Karaoke Revolution (2009 video game)

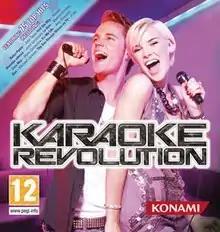
Cropped European box art

Karaoke Revolution is a video game for the PlayStation 3, Wii and Xbox 360. It is developed by Blitz Games and published by Konami. A different version of the game, "Karaoke Revolution Glee" was released exclusively for the Wii and is based on the popular musical TV sitcom by 20th Century Fox.